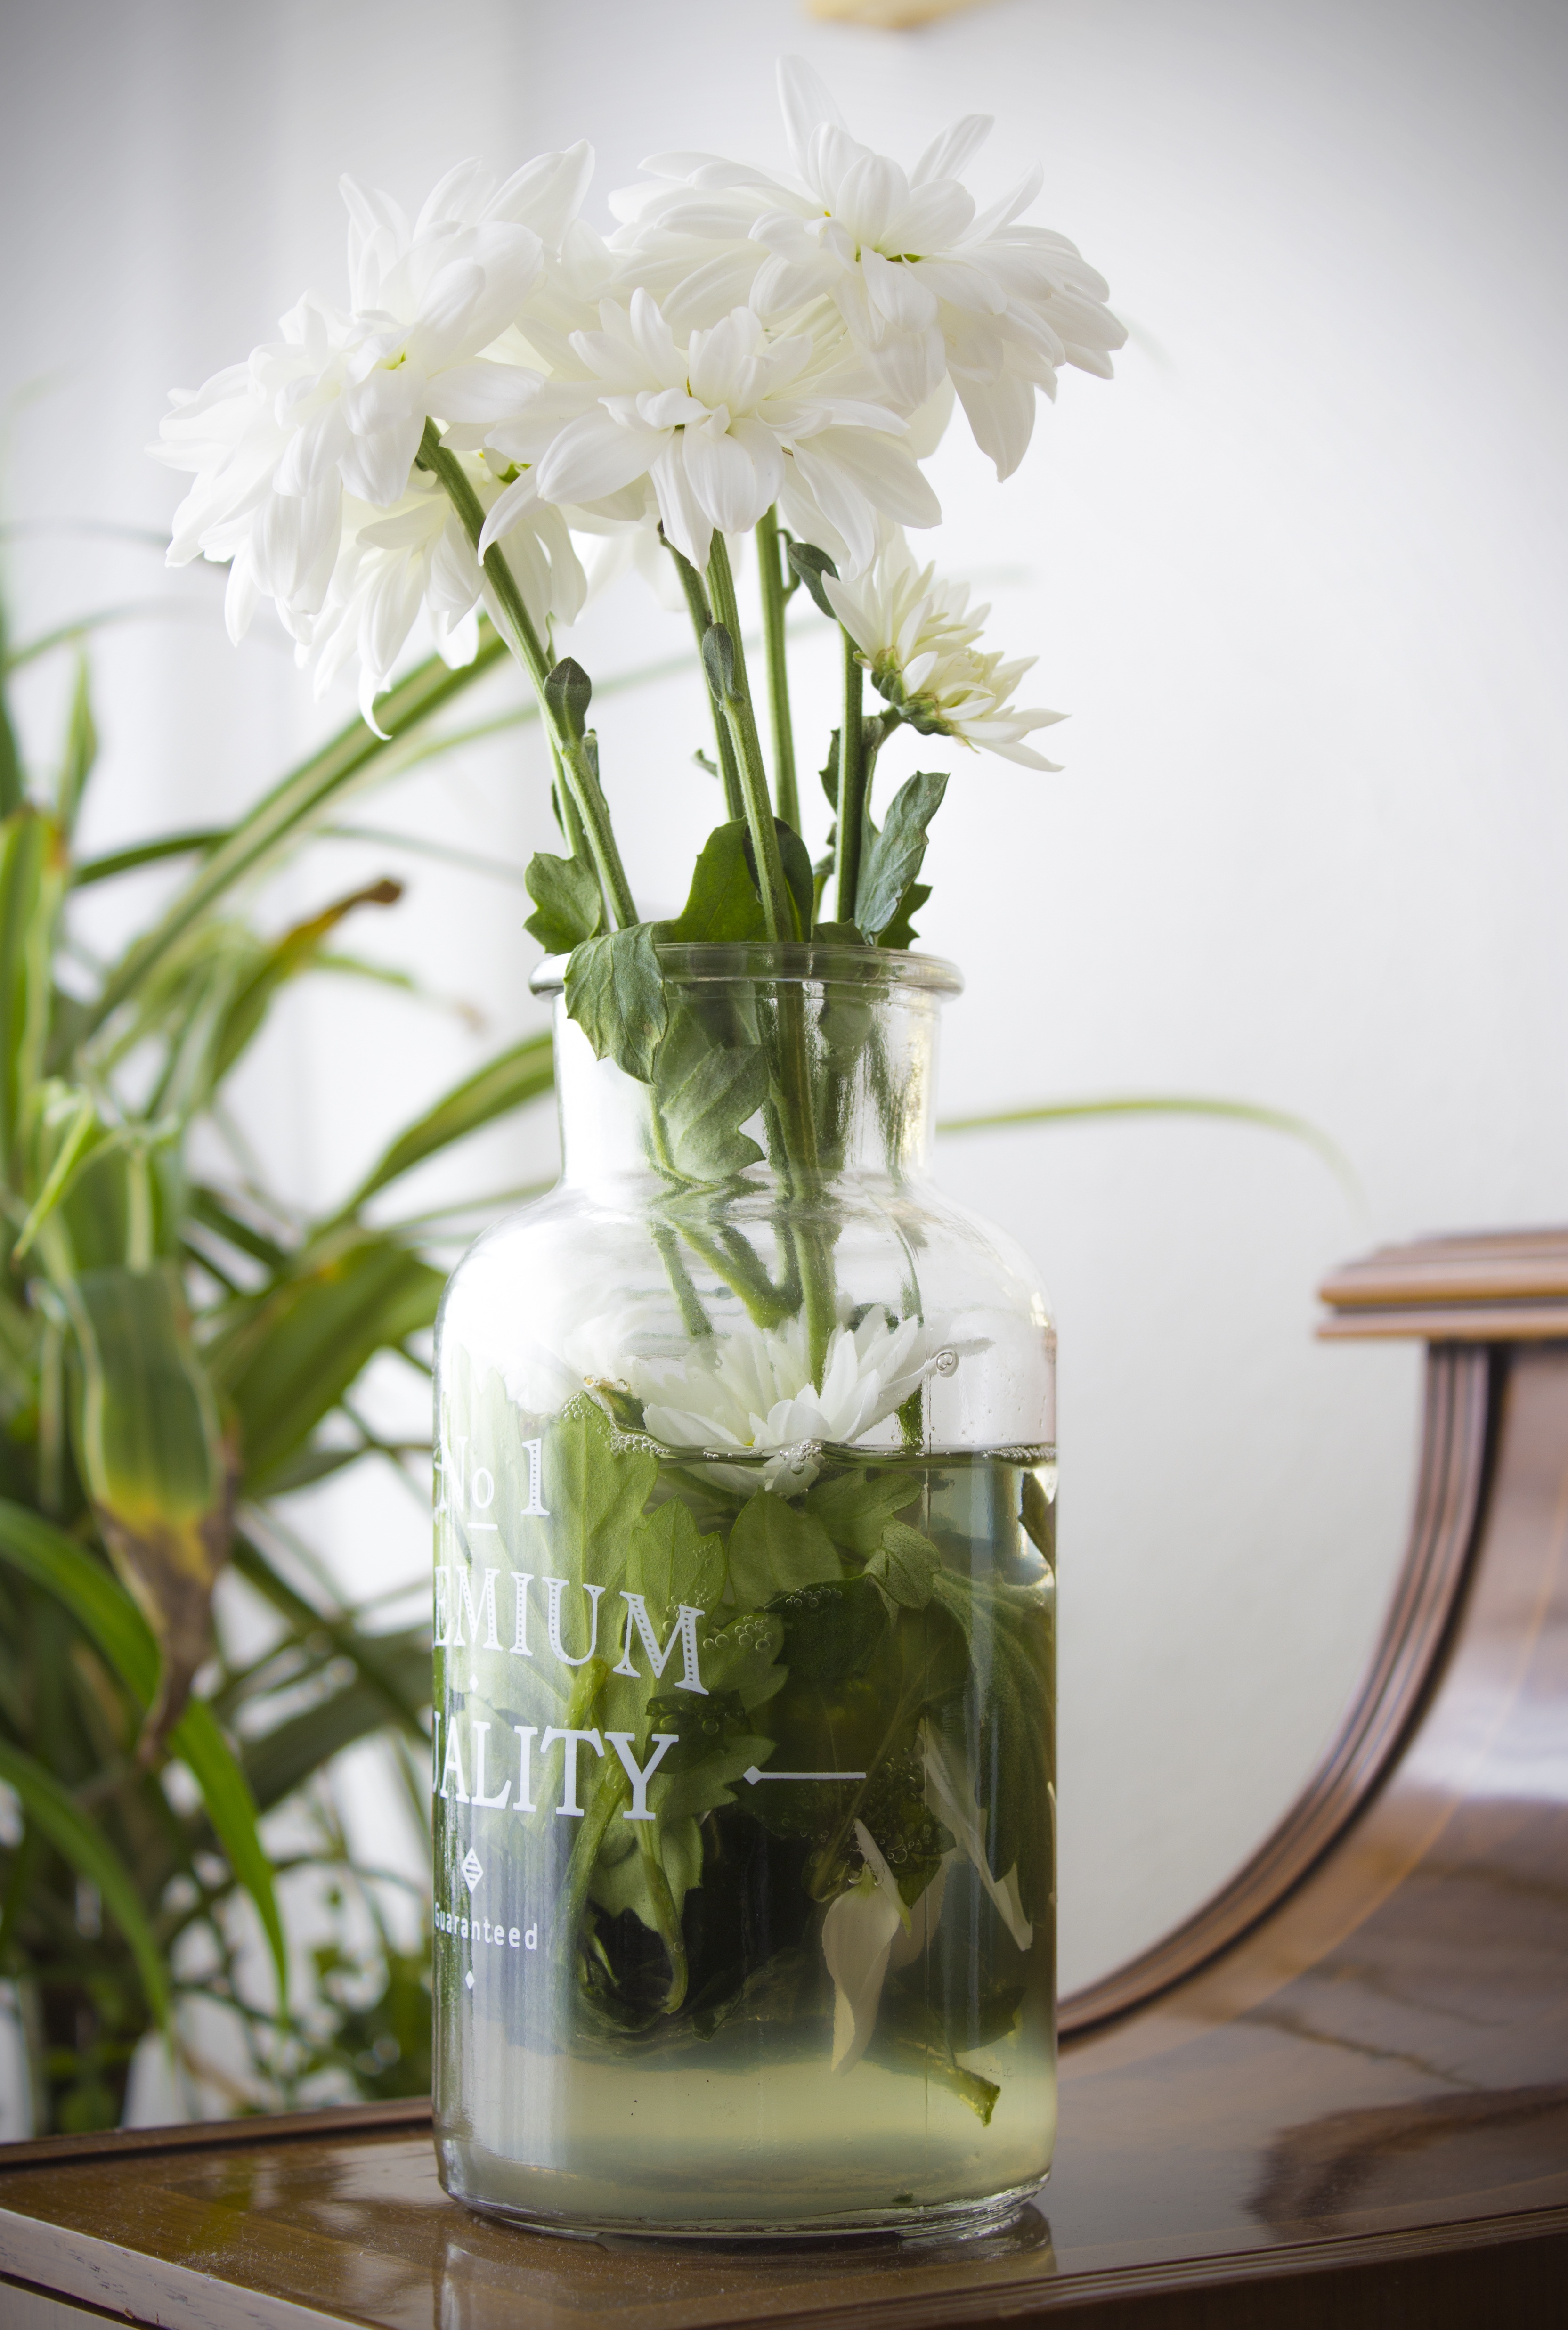
nature, plant, wood, vintage, retro, flower, glass, home, female, bouquet, vase, decoration, spring, green, desktop, botany, garden, botanical, flowers, mason jar, leaves, colors, stems, vertical, beauty, nice, diy, conservation, classic, bouquet of flowers, floristry, flowering, flowered, decorate, margaritas, transparency, cocoon, flowering plant, daisy flower, margaret wild, flower bouquet, floral design, bello, centrepiece, conservation flowers, bellis sylvestris, care for flowers, land plant, flower arranging